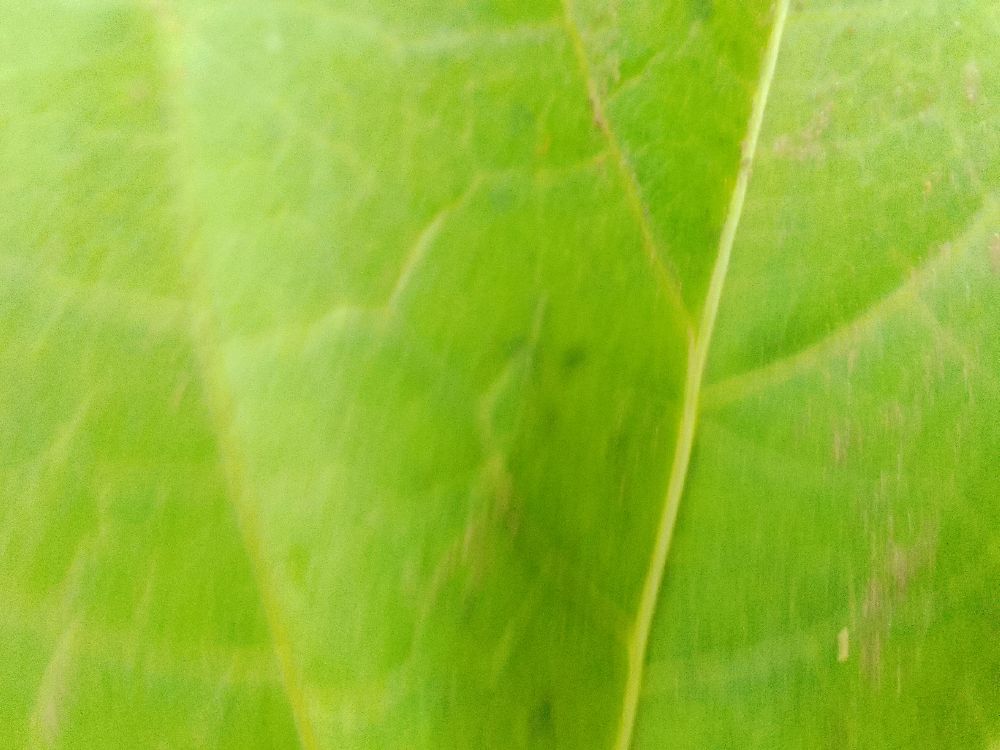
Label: healthy